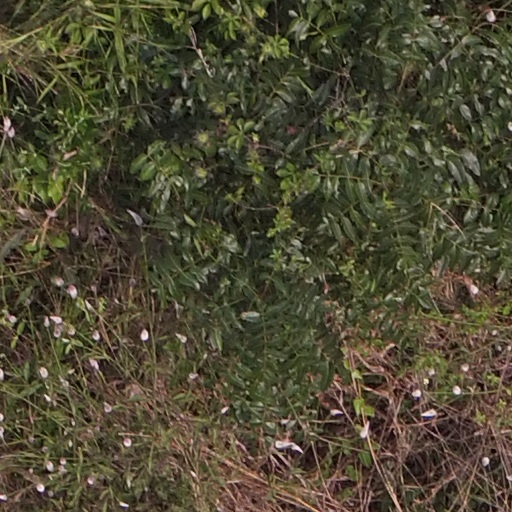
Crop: maize; corn